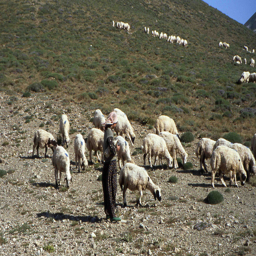
Shepherd tending to his flock in the field.
a woman standing with some sheep by a hill
A herd of sheep standing on to lush green hillside.
There is a small group of sheep grazing on the grass.
Group of sheep in the hills with a shepherd watching them.